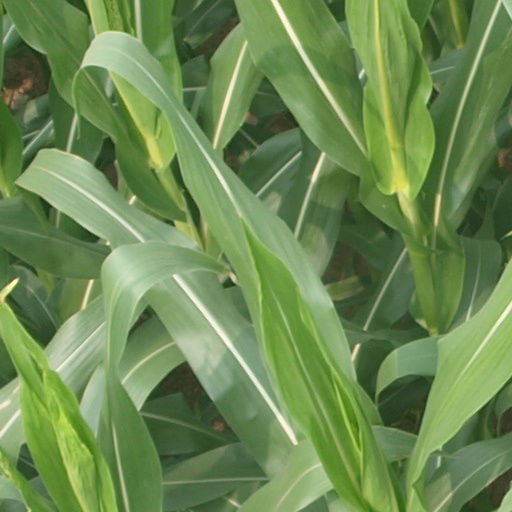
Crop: maize; corn